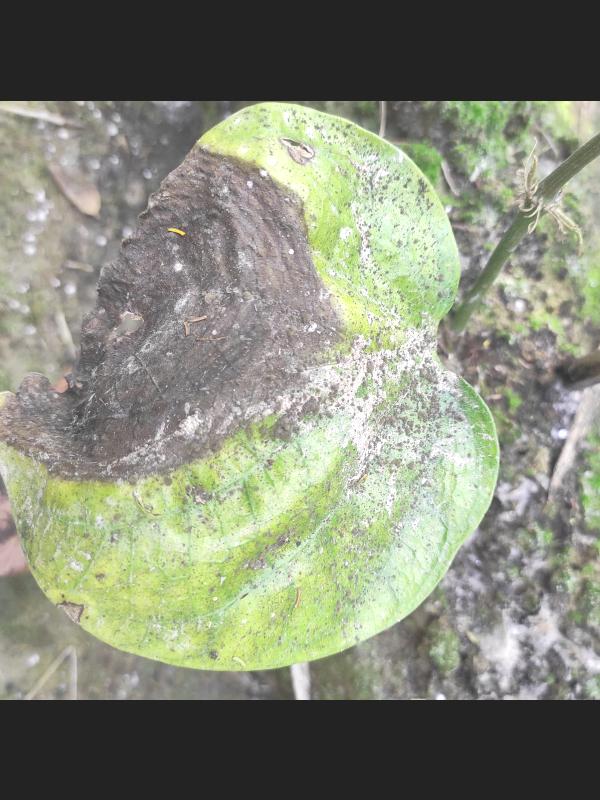
Label: Fungal_Brown_Spot_Disease